Ōda Station (Kumamoto)

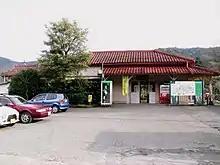
Ōda Station in March 2005

is a passenger railway station located in the city of Uto, Kumamoto Prefecture, Japan. It is operated by JR Kyushu.